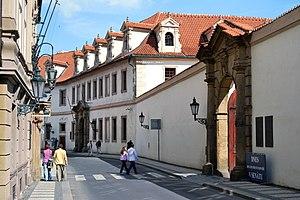
La rue Valdštejnská est une rue de Prague située au nord du quartier de Malá Strana à Prague 1, qui relie la place Wallenstein à Klárov. Vers la place Wallenstein, la rue à sens unique dessert tout le trafic automobile du nord au centre de Mala Strana, près de la place Malostranske.